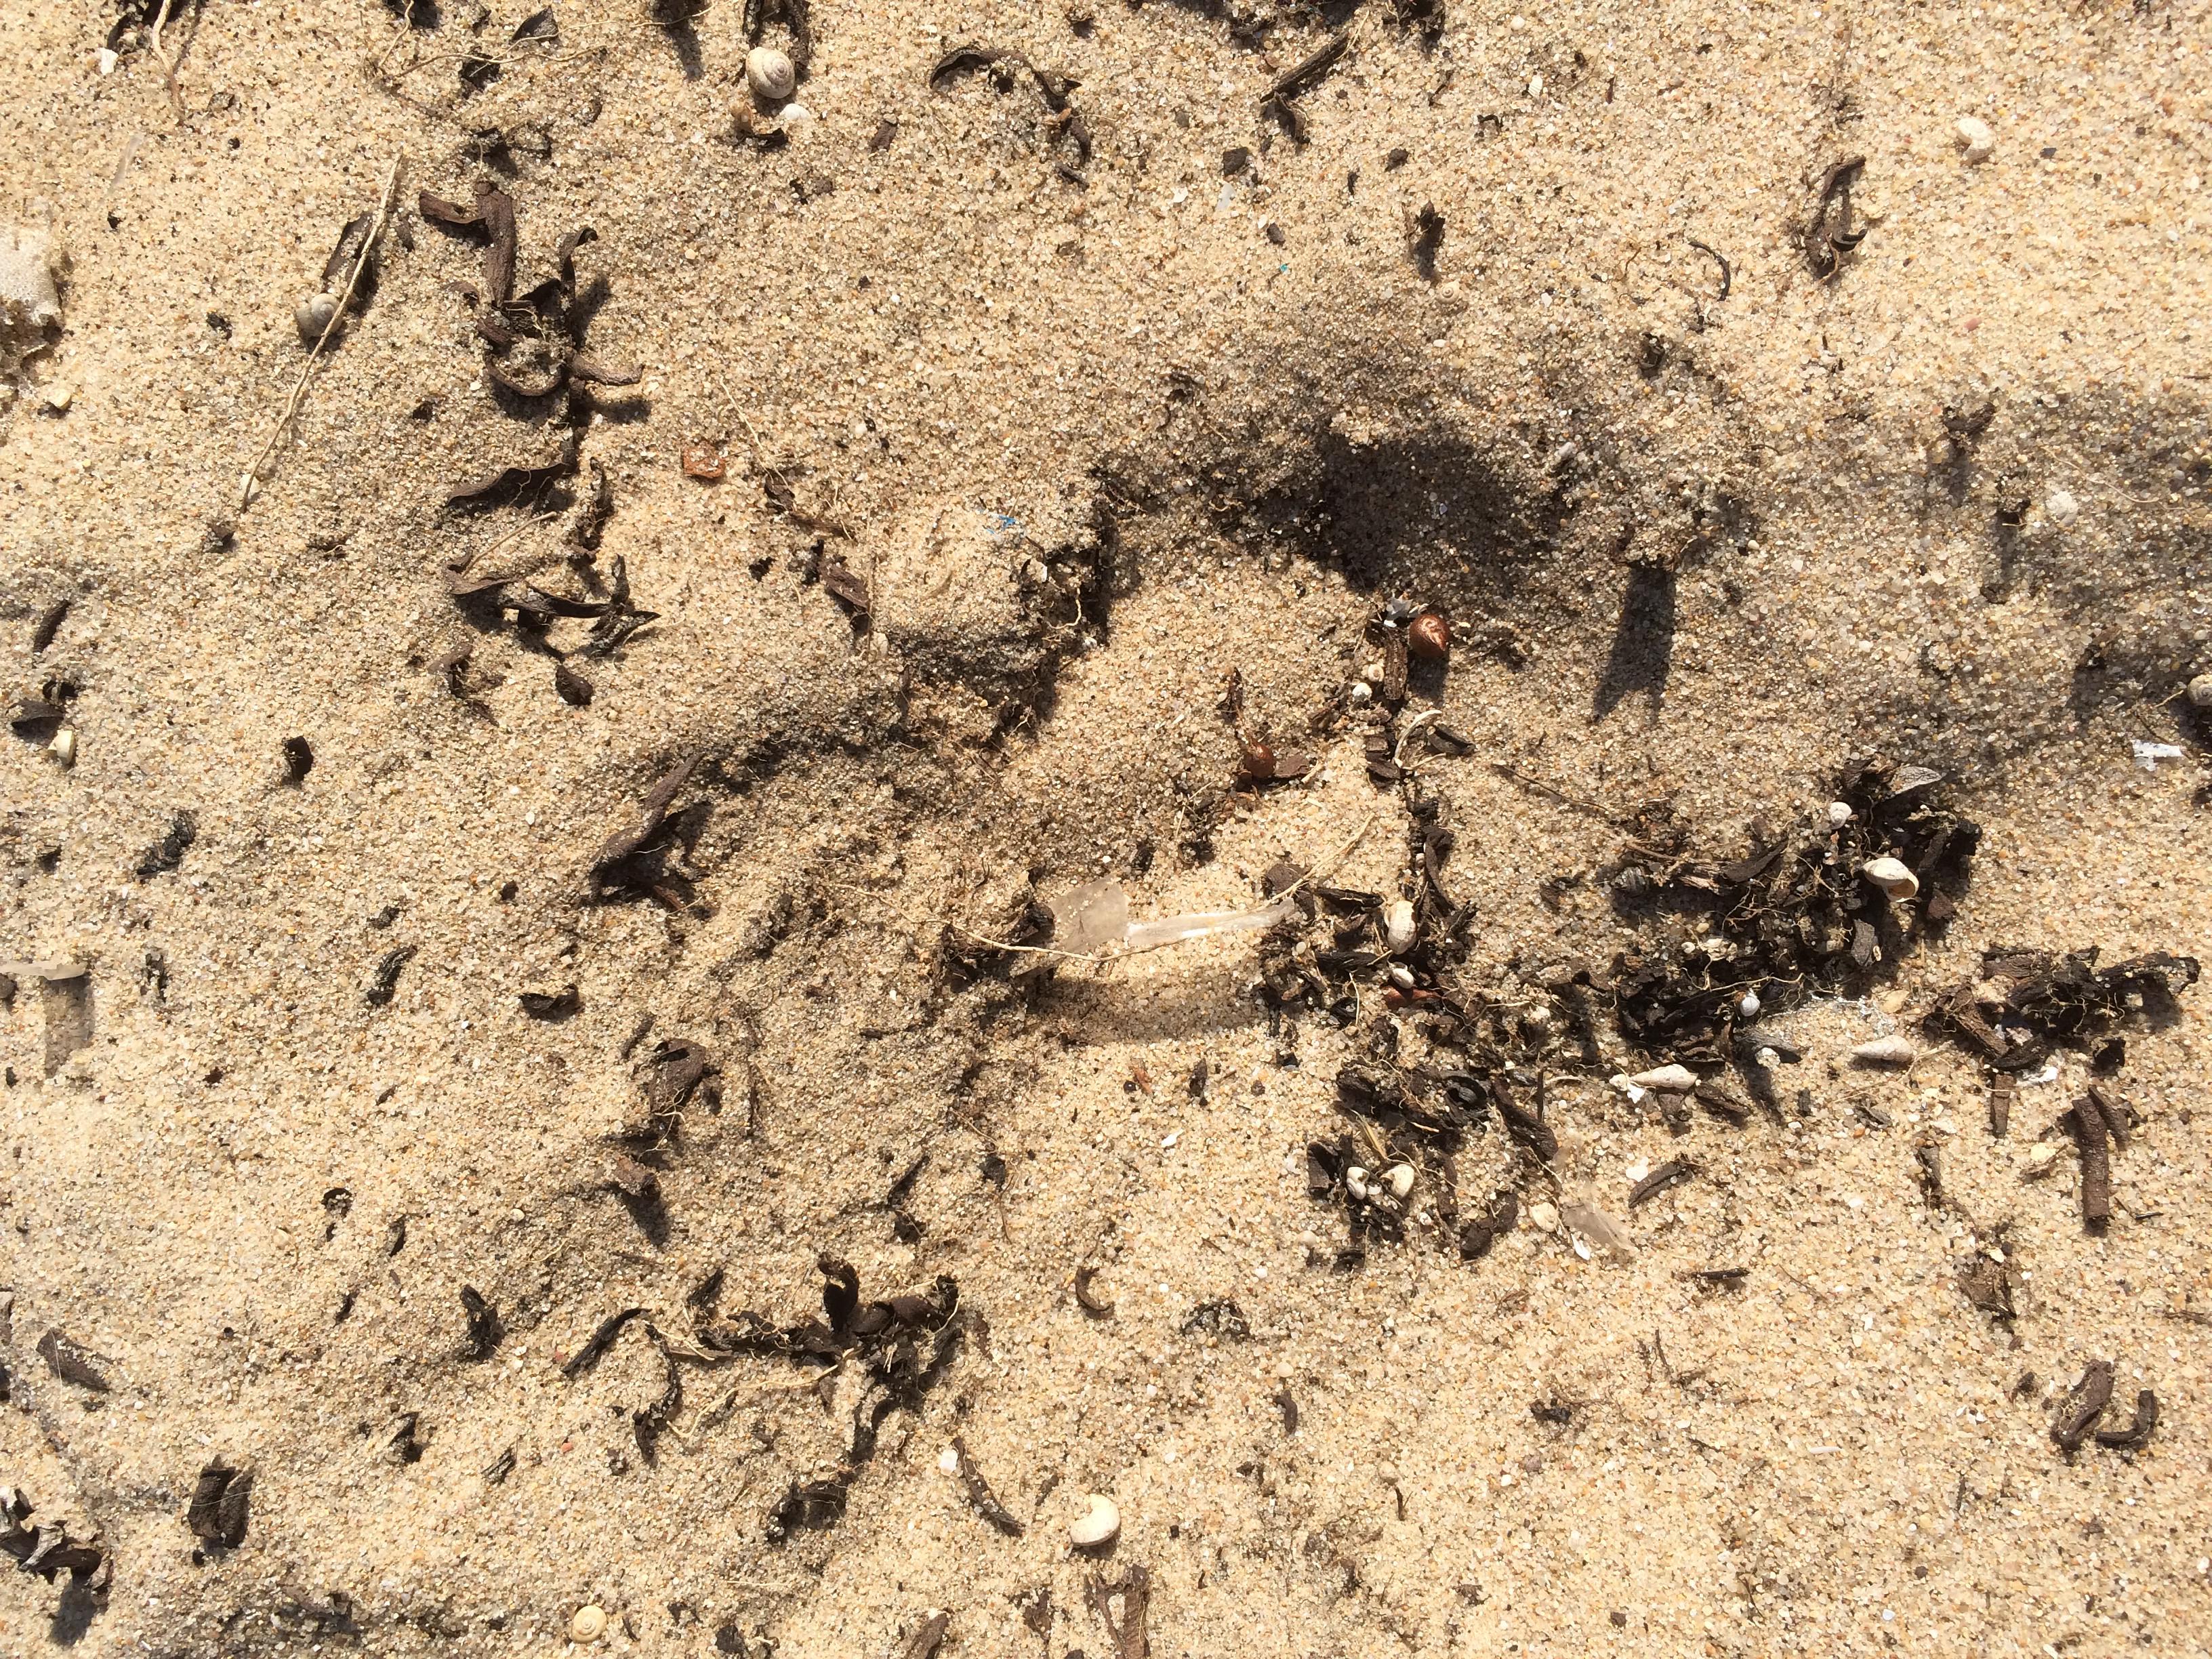
Object: Unlabeled litter (Unlabeled litter)

Object: Plastic film (Plastic bag & wrapper)